Midnight regulations

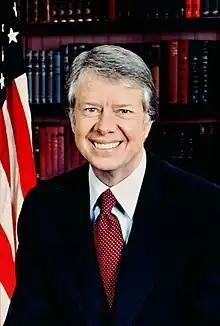
Jimmy Carter was the first president to make extensive use of midnight regulations.

The term "midnight regulation" entered the lexicon in 1980–81, during the final months of Jimmy Carter's single term as president. Carter's administration set a new record for midnight regulations by publishing more than 10,000 pages of new rules between Election Day and Ronald Reagan's Inauguration Day. The term is an allusion to the "midnight judges" appointed by John Adams in the final months of his presidency.